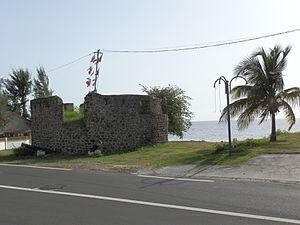
Tour du Père-Labat, (Inscrit, 1979) This building is inscrit au titre des Monuments Historiques. It is indexed in the Base Mérimée, a database of architectural heritage maintained by the French Ministry of Culture,